Cha Jun-hwan

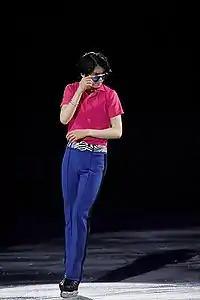
Cha at the exhibition gala at the 2018 Winter Olympics

Cha made his senior debut at age 15 as he was invited to two Grand Prix events. In July, he competed in the first-round Olympic qualifying event, but a hip injury him the third, and nearly 20 points behind the leader. He then suffered a series of ankle and wrist injuries and finished ninth at 2017 Skate Canada. Cha withdrew from 2017 Skate America to focus on the second-round Olympic qualifying and the 2017 Ranking Competition.